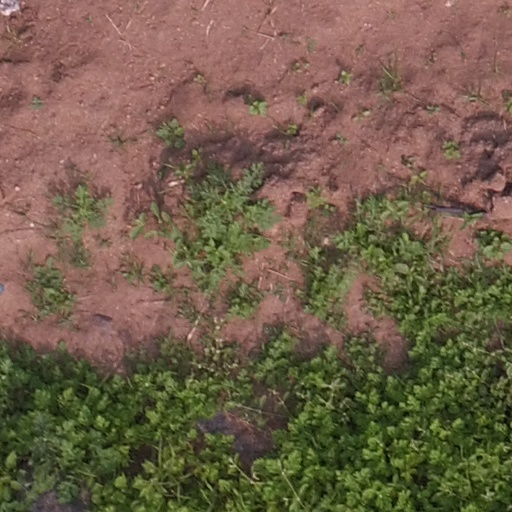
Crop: maize; corn